Lionel Lindon

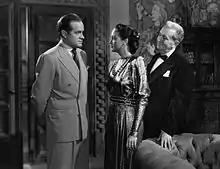
My Favorite Brunette (1947) 1.jpg

Lionel Lindon, ASC (September 2, 1905 – September 20, 1971) was an American film cameraman and cinematographer who spent much of his career working for Paramount.